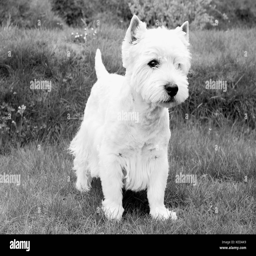
animal sitting on the fresh green grass in the garden .